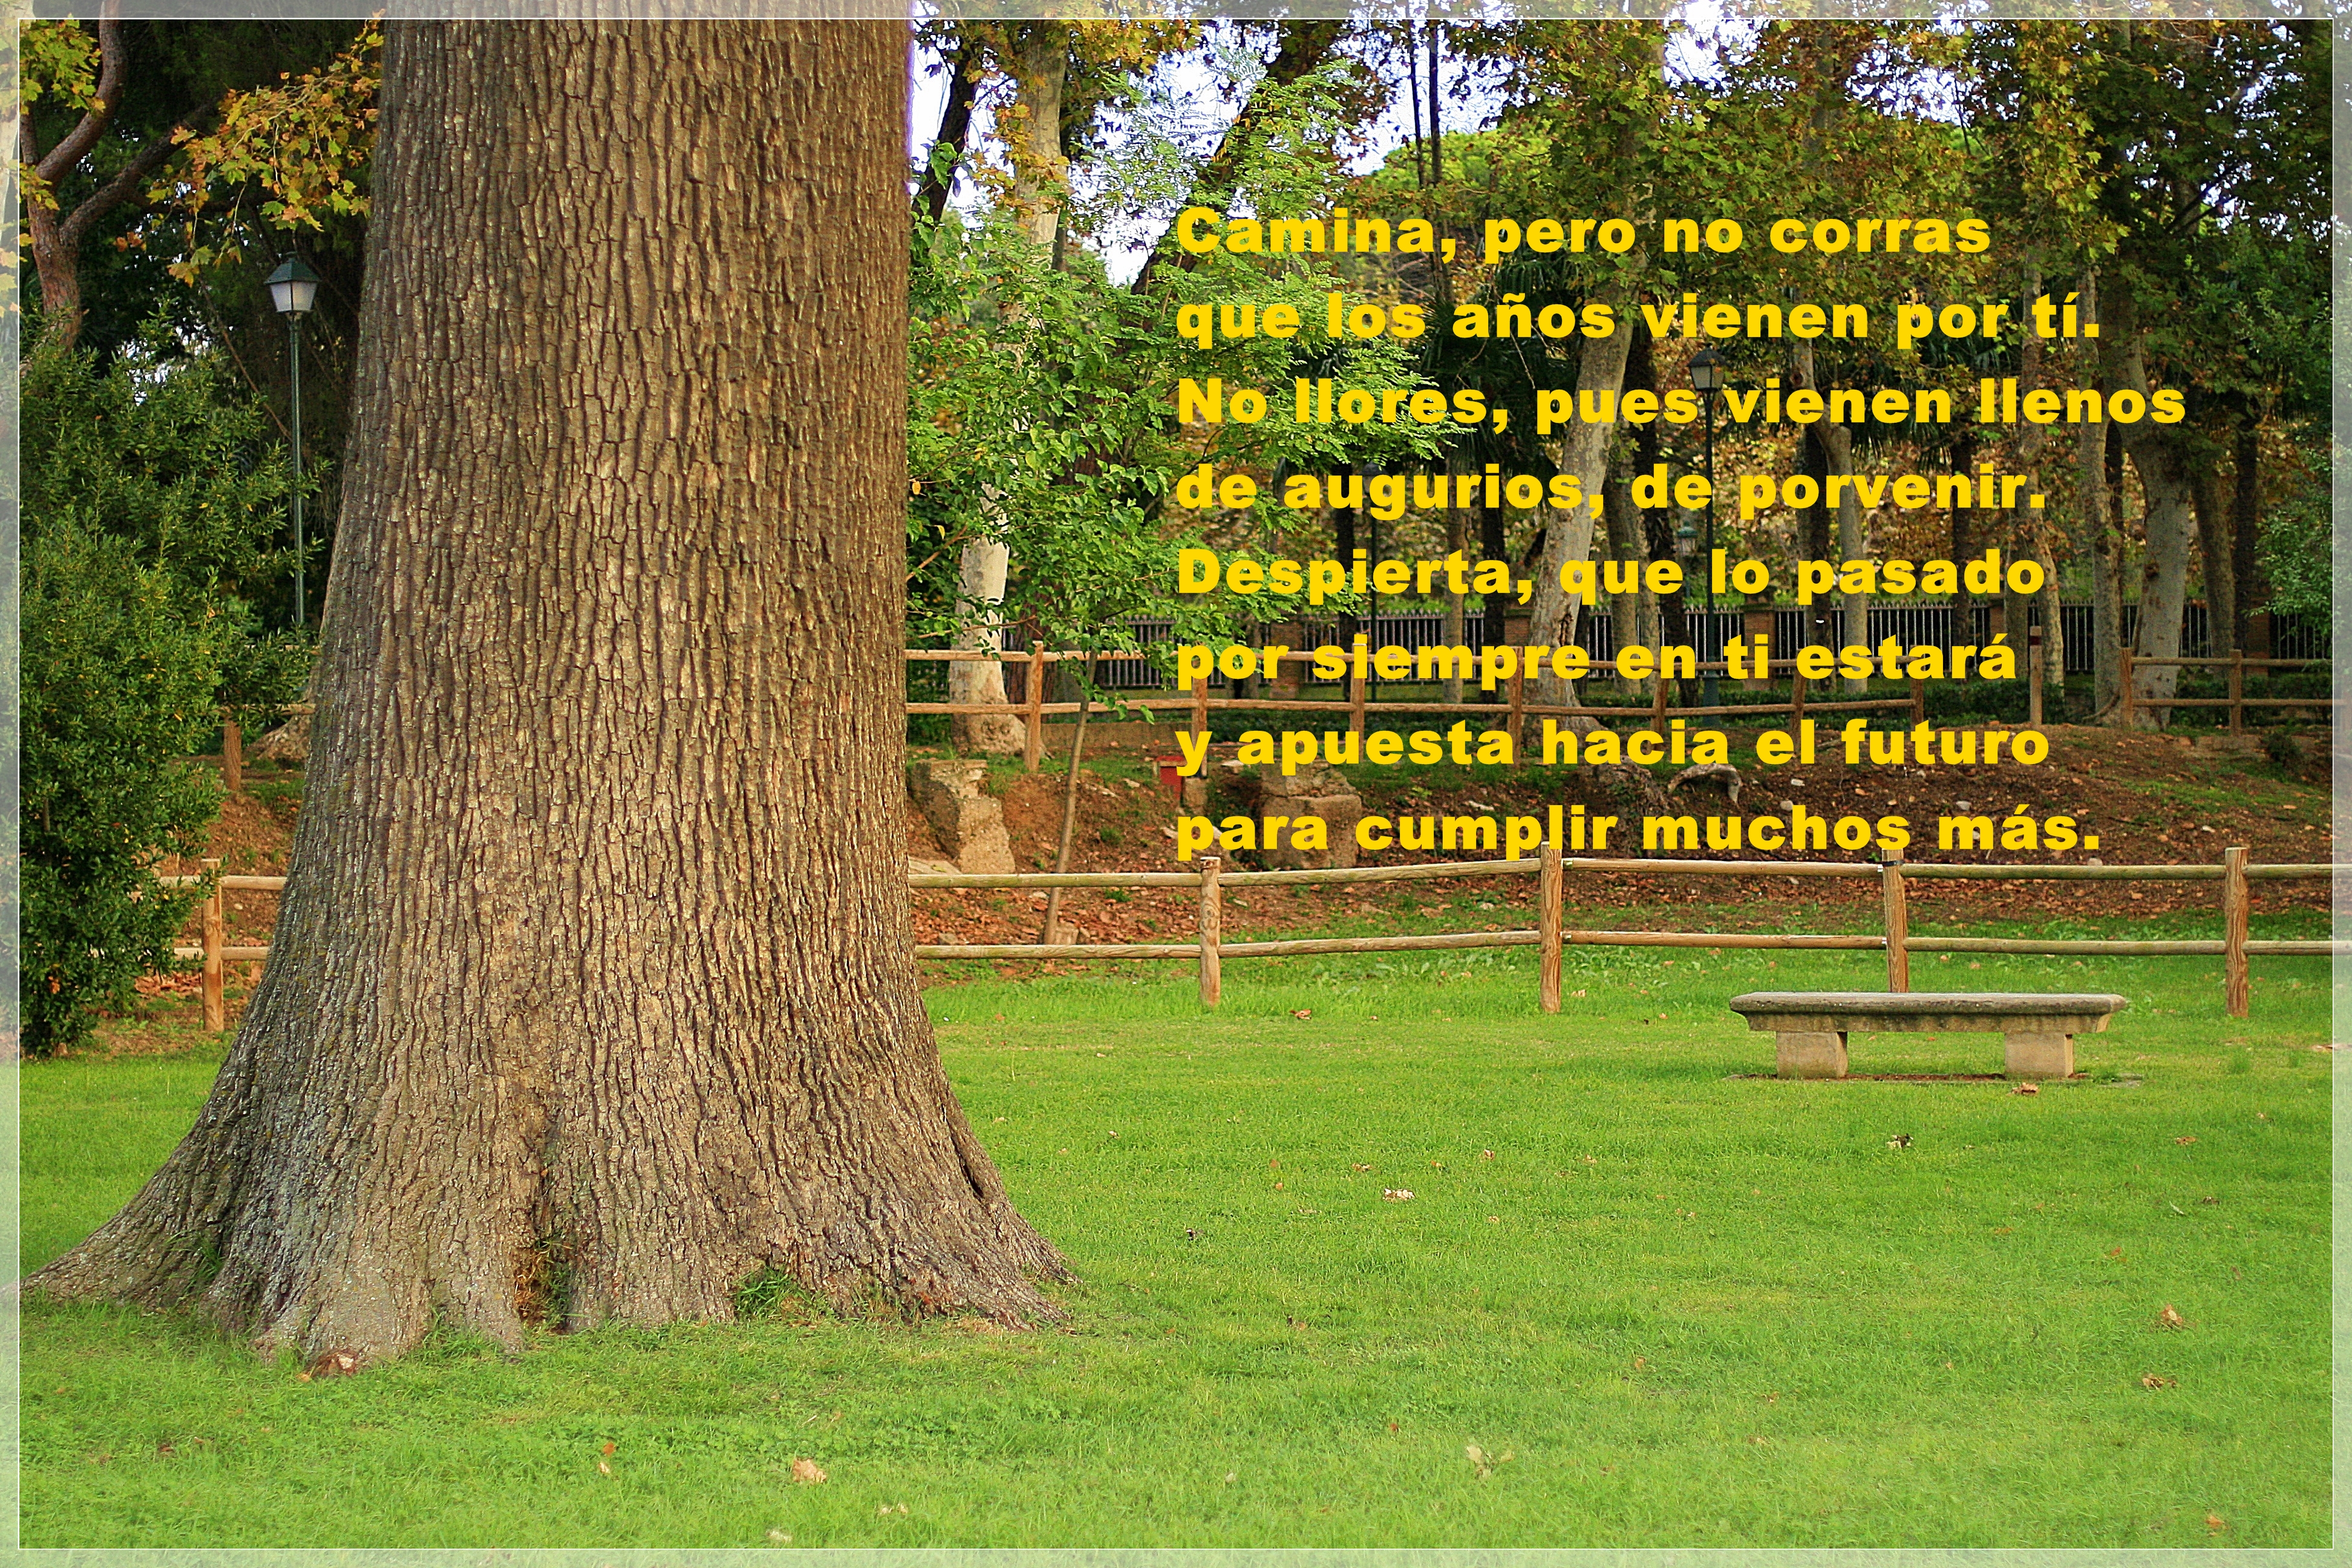
tree, grass, plant, lawn, flower, trunk, green, park, backyard, botany, garden, shrub, grove, elbocalfontellas, woodland, yard, woody plant